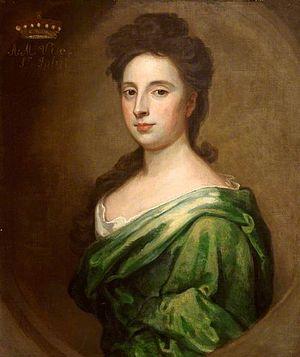
Henry St John, 1ᵉʳ vicomte St John, de Lydiard Tregoze, Wiltshire ; Battersea, Surrey ; et Berkeley Street, Westminster, Middlesex, était un homme politique anglais. En 1685, il fut gracié pour un meurtre.